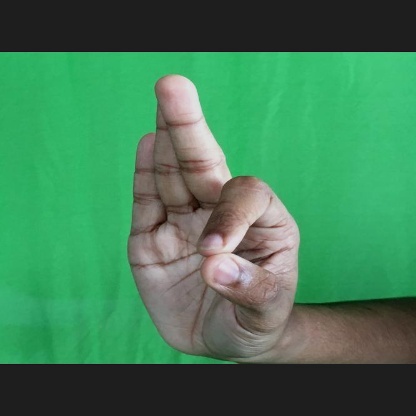
Mudra: Aralam